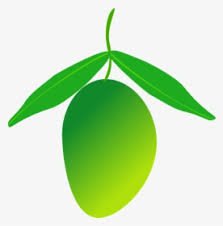
Label: Mango